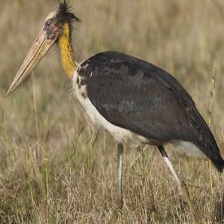
Species: LESSER ADJUTANT
Scientific name: LEPTOPTILOS JAVANICUS
ImageNet parent category: white_stork